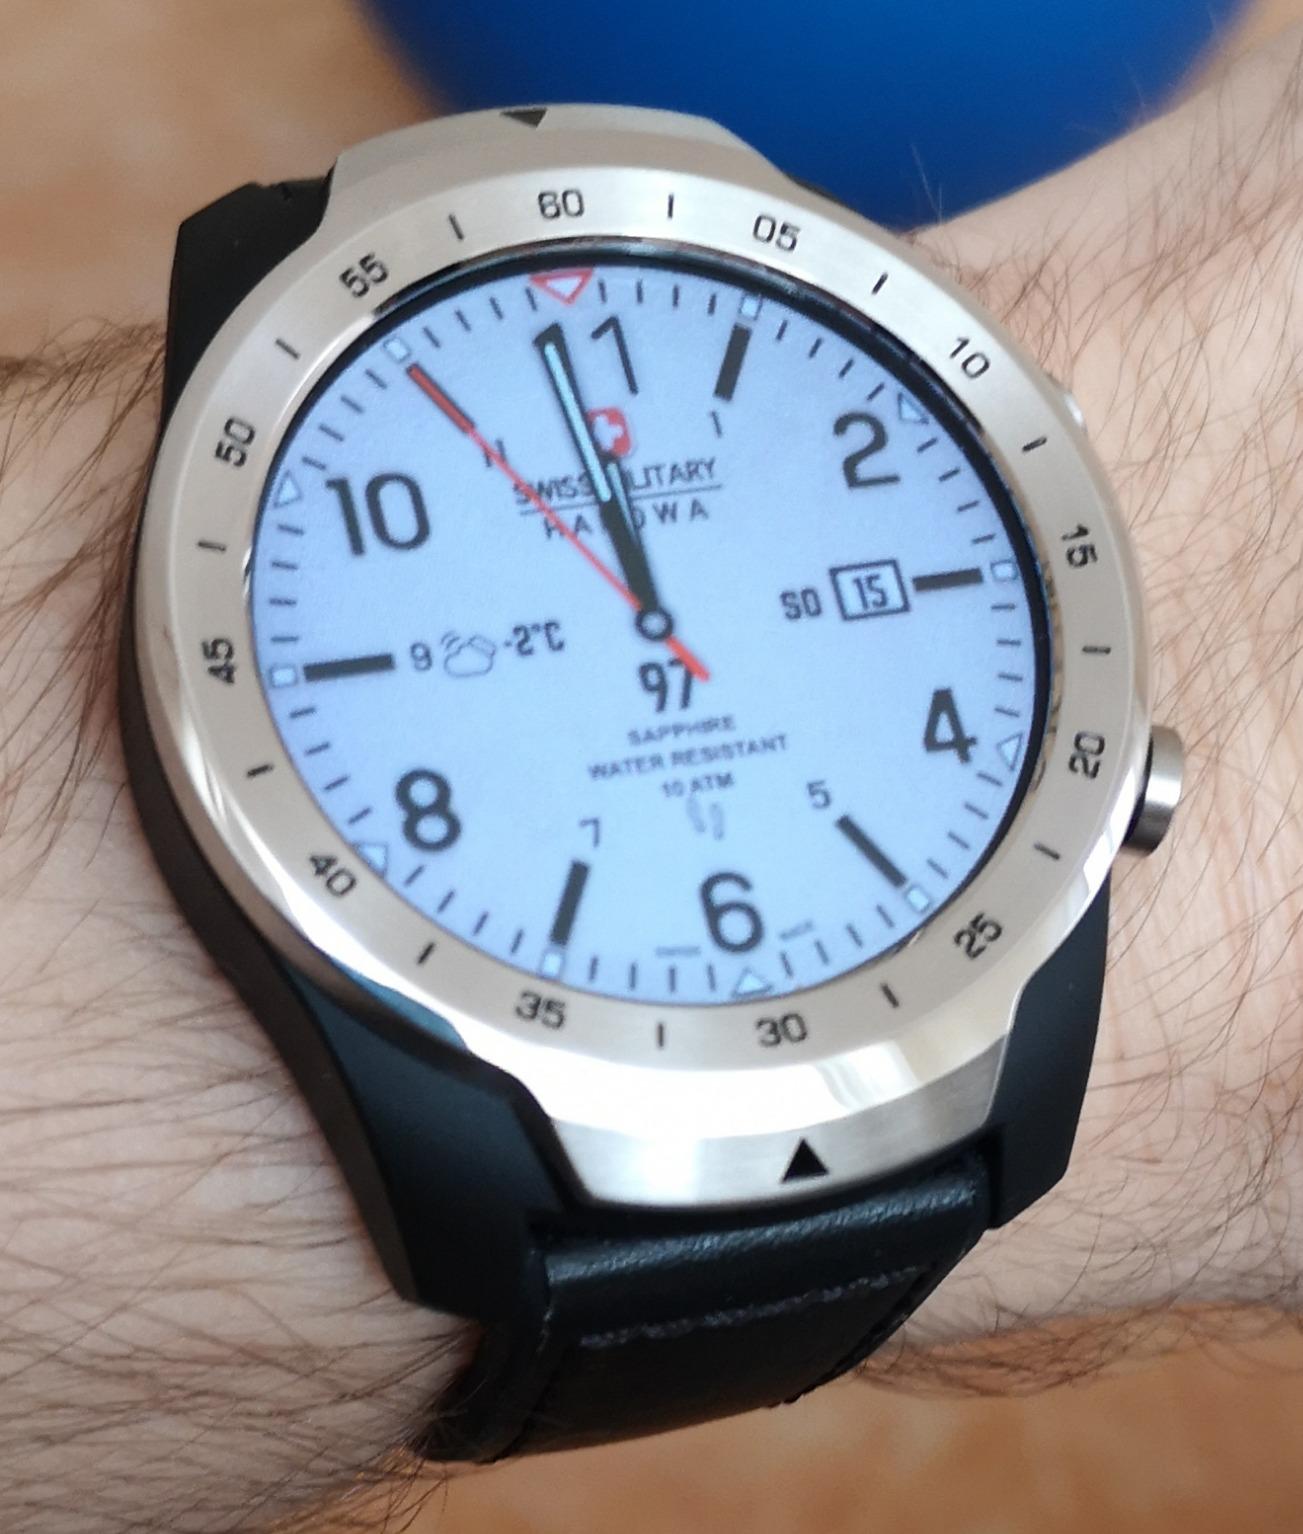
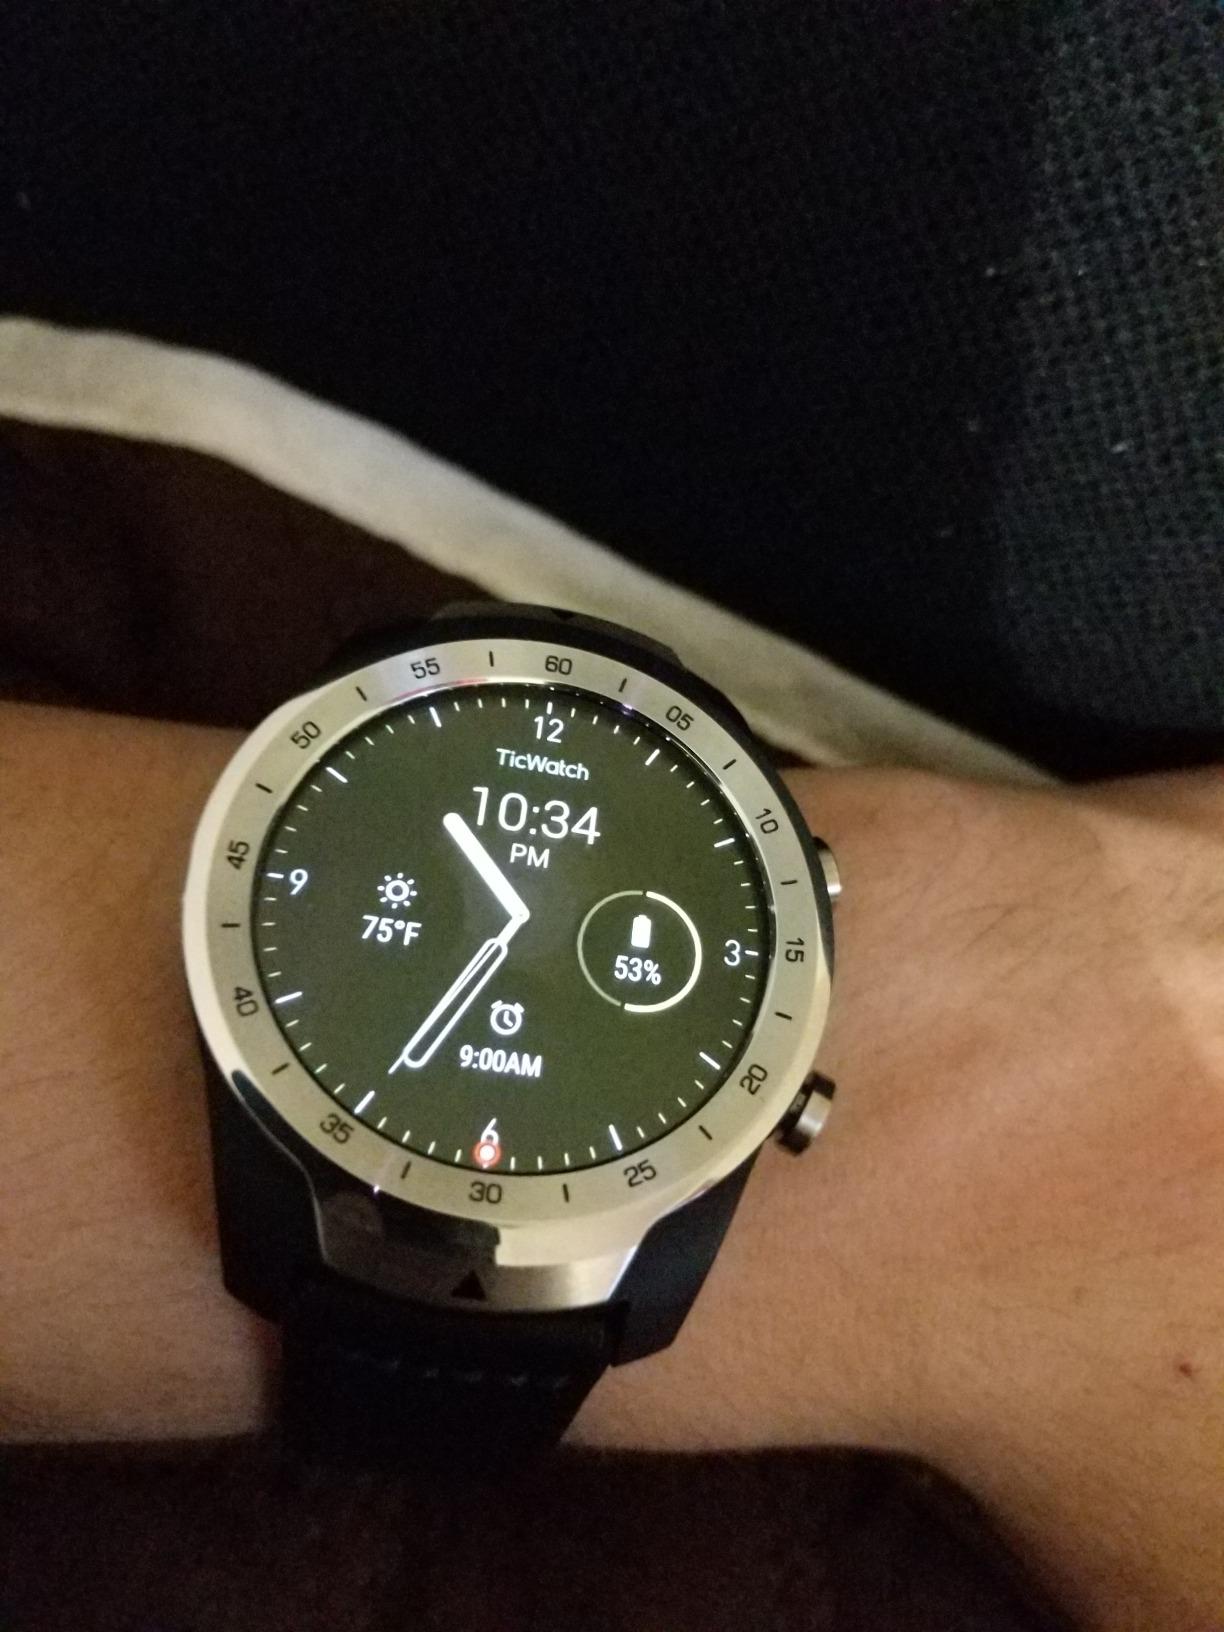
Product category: smartwatch
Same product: yes